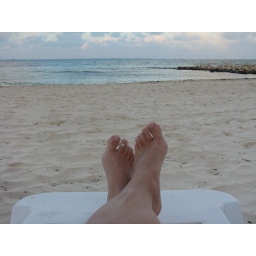
A lovely day on the beach...love seeing my toes over the sand with the water behind them. So peaceful and relaxing.